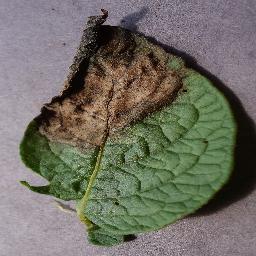
Label: Potato___Late_blight